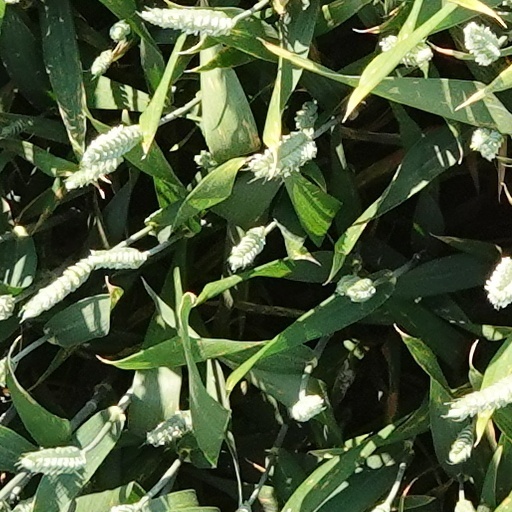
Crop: wheat